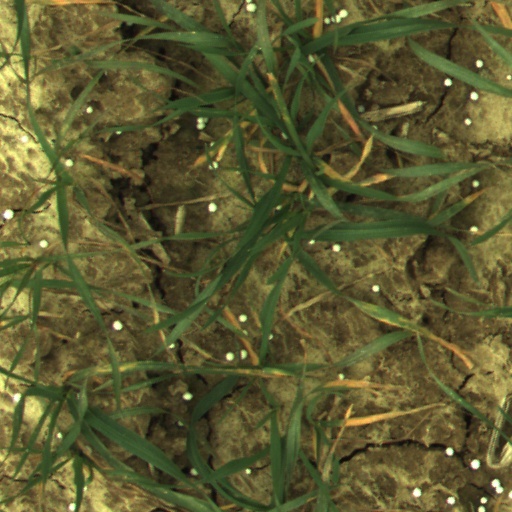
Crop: wheat